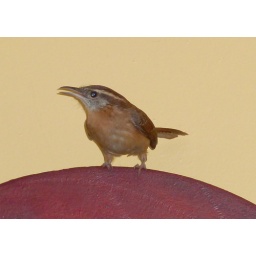
little red wren in the house